Jesse Eisenberg

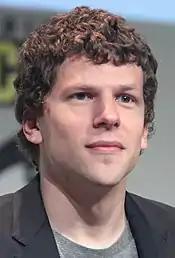
Eisenberg at the 2015 San Diego Comic-Con

In 2013, Eisenberg reunited with Woody Harrelson for the magician heist thriller "Now You See Me", playing a world-famous close-up magician and street performer recruited into a secret group of elite magicians to pull off bank heists with magic tricks, redistributing the money from a wealthy businessman (Michael Caine) to victims of his corrupt capitalist schemes. That year he announced his plan to continue writing, for both stage and screen, as well as continuing to act. He debuted his second play, "The Revisionist", and starred in Richard Ayoade's drama, "The Double" (2013), which was shot in 2012. In the following years, Eisenberg reprised his role as Blu in "Rio 2" (2014), and reunited with Stewart in the action comedy "American Ultra" (2015), playing a rogue sleeper agent being chased by the C.I.A.